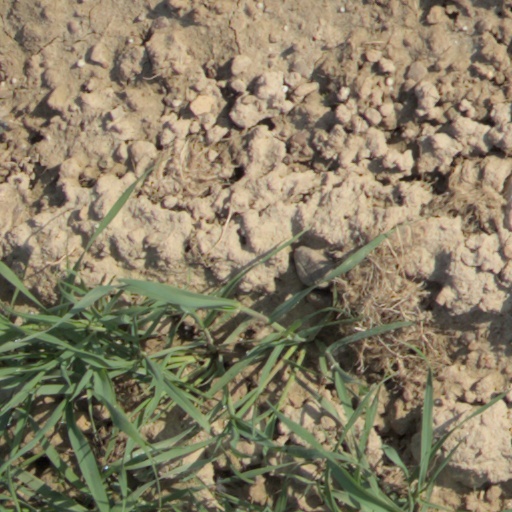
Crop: wheat